Oswald Gomis

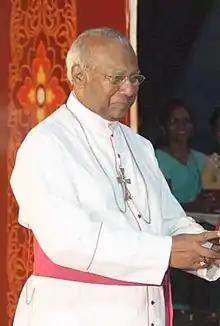

Oswald Thomas Colman Gomis (Sinhala: ඔස්වල්ඩ් තෝමස් කොල්මන් ගෝමිස්; 12 December 1932 – 3 February 2023) was the emeritus Roman Catholic Archbishop of Colombo and the former Chancellor of the University of Colombo (2002–2021). Msgr. Gomis' previous post was as the Bishop of Anuradhapura having been appointed in 1996. He was also the Auxiliary Bishop of Colombo from 1968 to 1996. He formally relinquished office and retired on 5 August 2009.